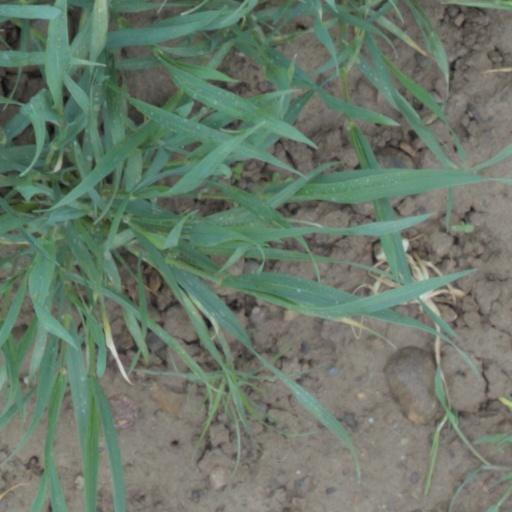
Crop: wheat